46th Street station (IND Queens Boulevard Line)

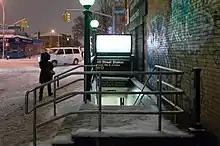
Entrance to the Queens-bound platform

The Queens Boulevard Line was one of the first lines built by the city-owned Independent Subway System (IND), and stretches between the IND Eighth Avenue Line in Manhattan and 179th Street and Hillside Avenue in Jamaica, Queens. The Queens Boulevard Line was in part financed by a Public Works Administration (PWA) loan and grant of $25 million. One of the proposed stations would have been located at 46th Street.